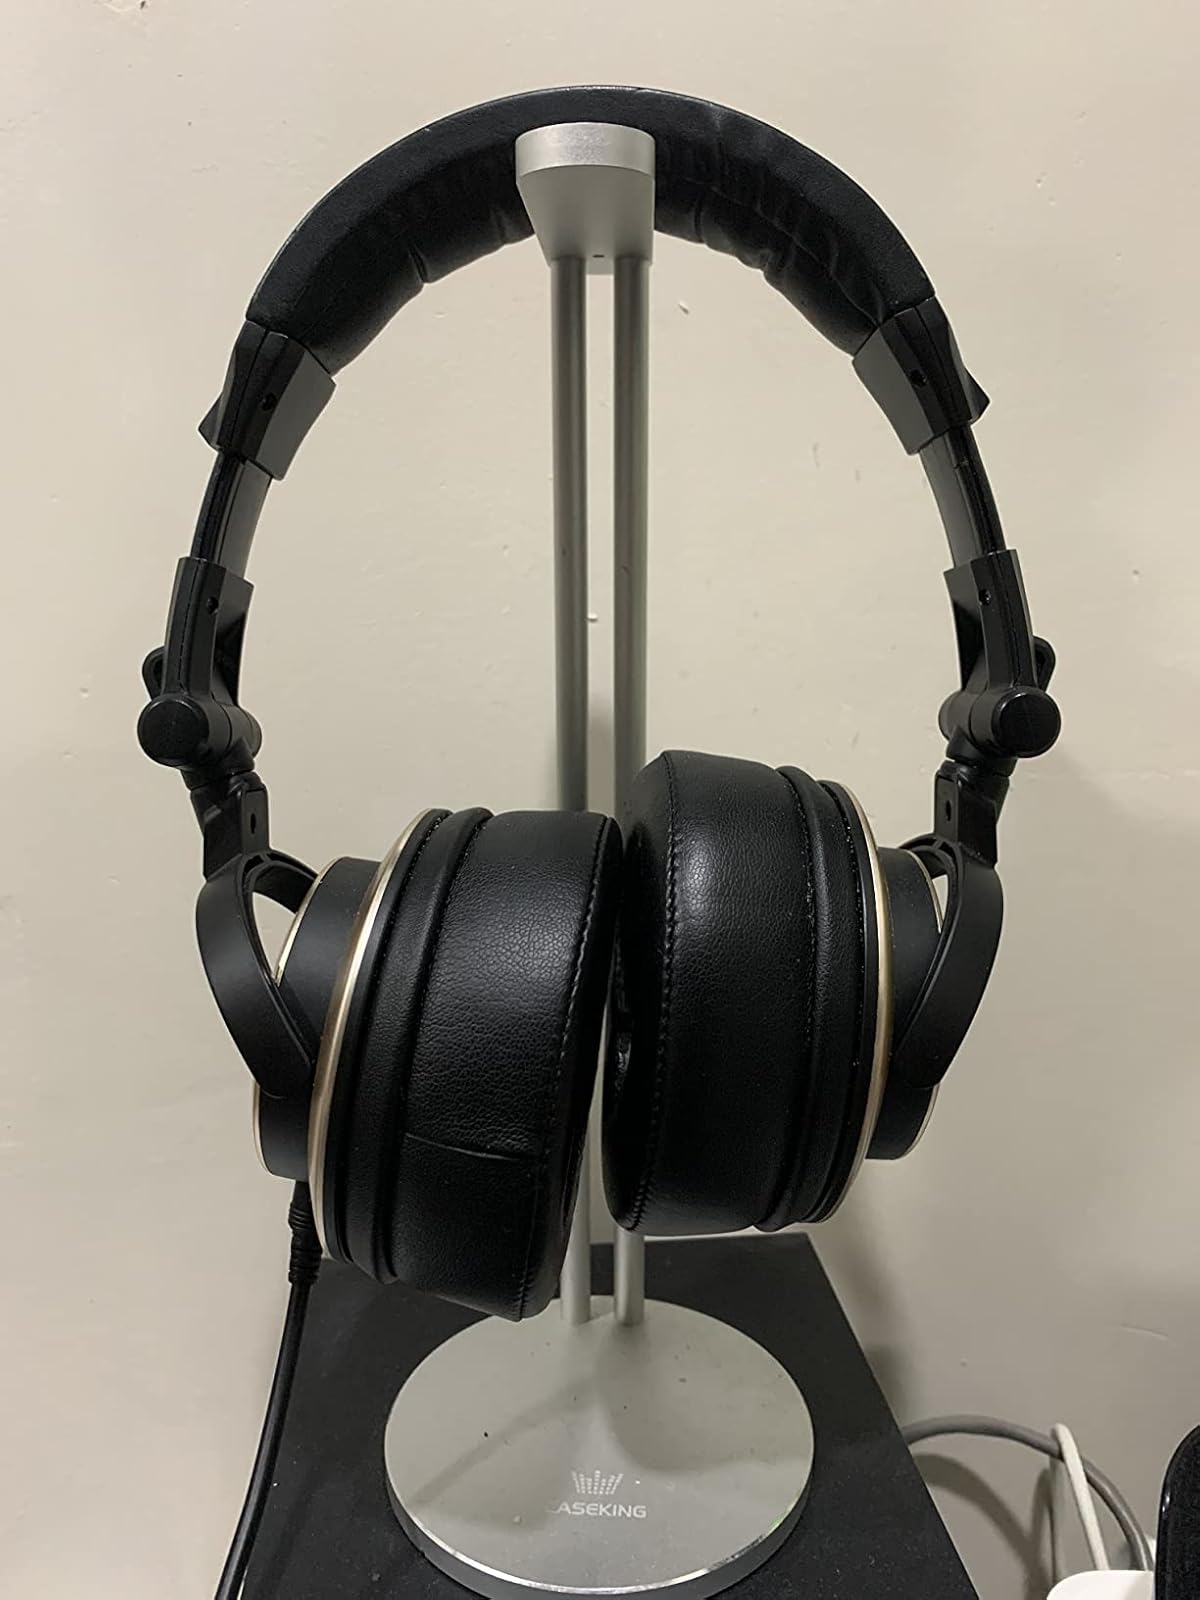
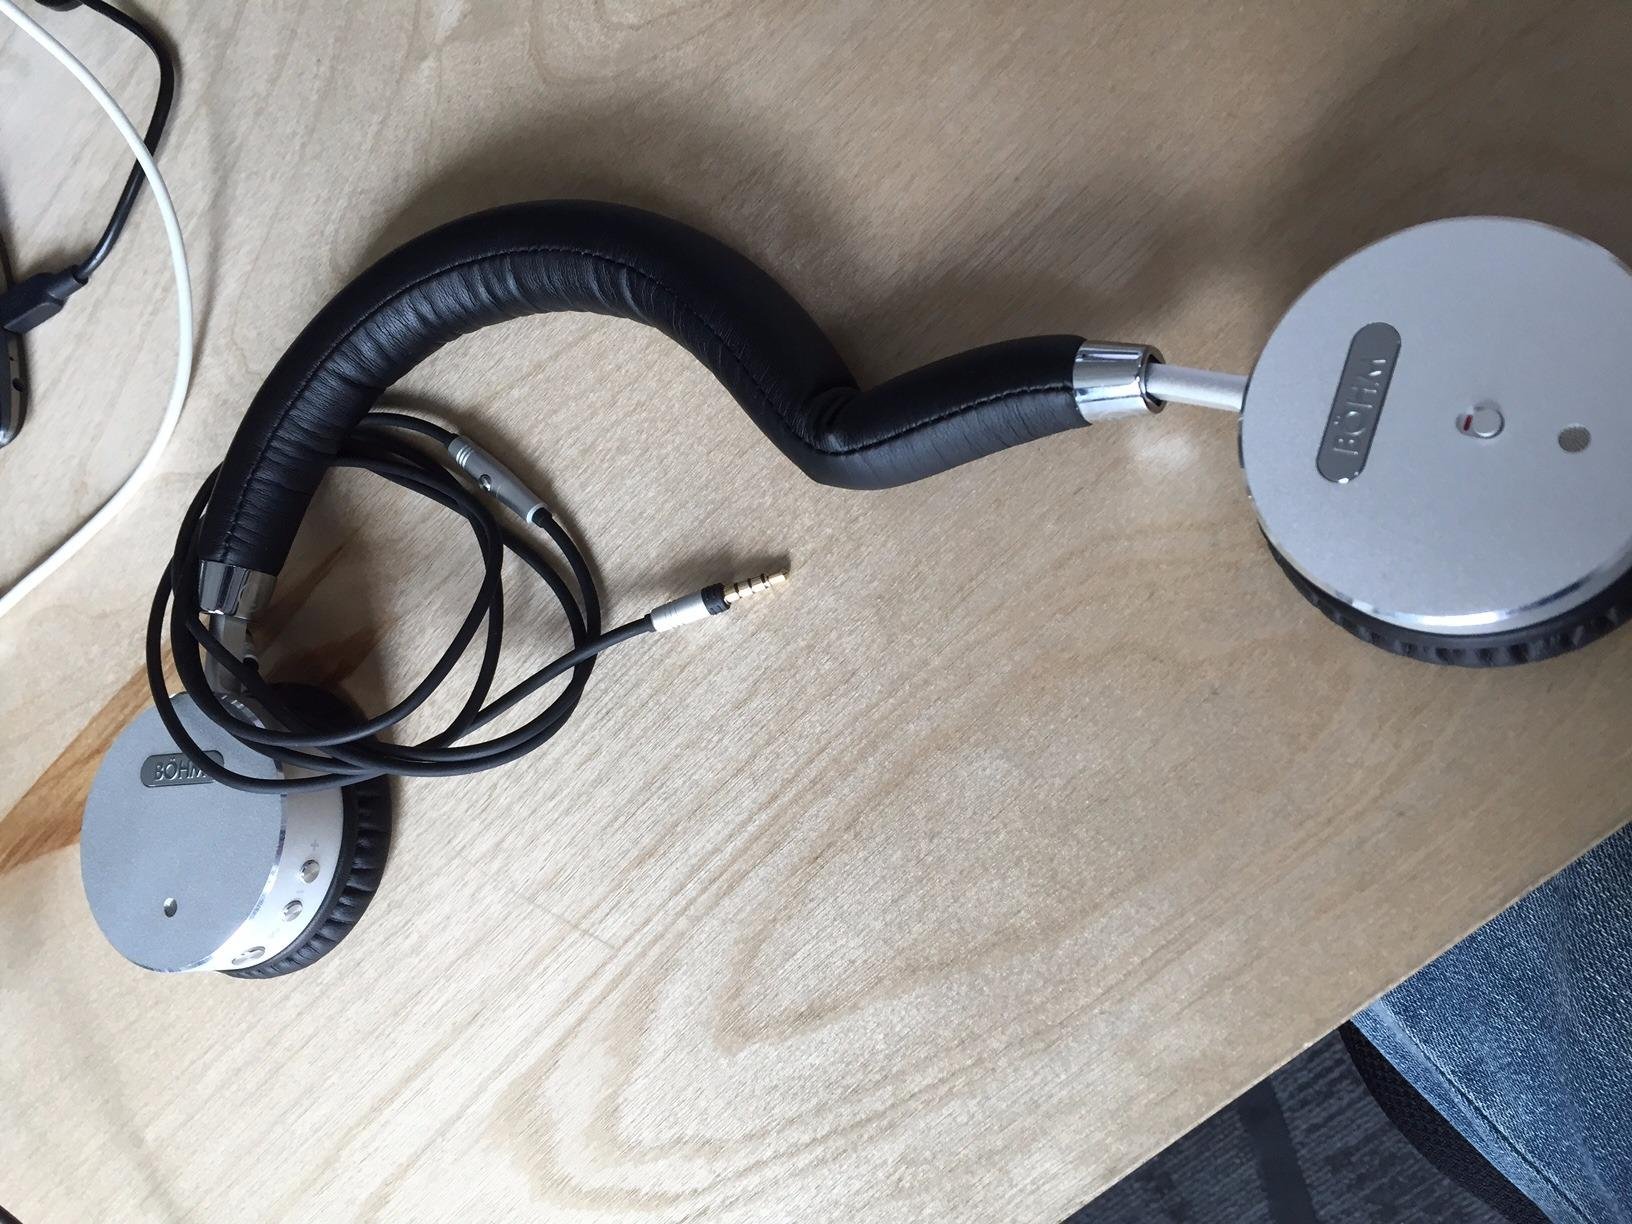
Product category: headphones
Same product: no